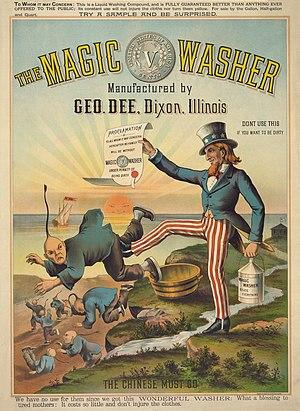
Dessin politique : L'Oncle Sam éjecte un coolie chinois Esperanto: politika bildo
La Loi d'exclusion des Chinois était une loi fédérale américaine votée le 6 mai 1882, à la suite des révisions de 1880 du traité de Burlingame de 1868. Ces révisions permirent au gouvernement des États-Unis de suspendre l'immigration de ressortissants chinois, et le Congrès prit les mesures nécessaires pour sa mise en œuvre rapide. La loi resta en vigueur pendant dix ans, avant d'être renouvelée, puis élargie aux Japonais.